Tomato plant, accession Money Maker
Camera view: horizontal (90 deg, fisheye); turntable rotation: 330 degrees
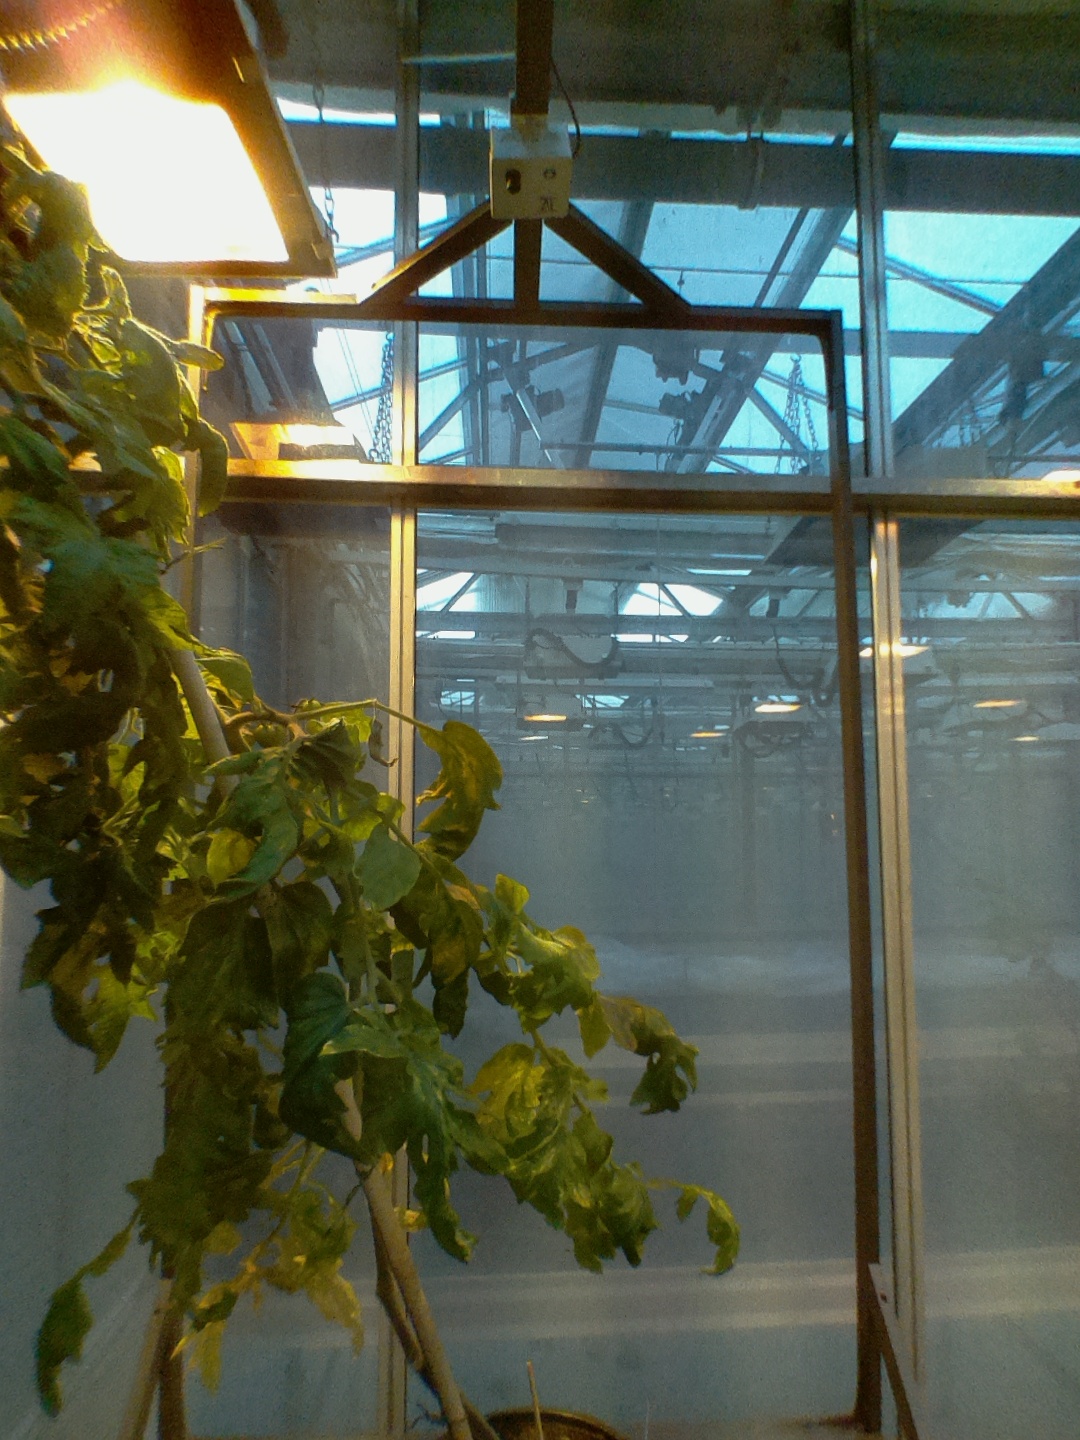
BBCH growth stage 74: 40%-50% of final fruit size